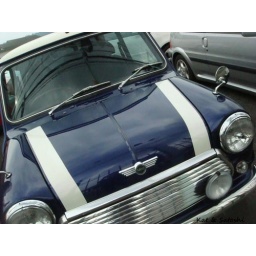
blue mini in the front entrance to a used car lot